Kevin Nolan

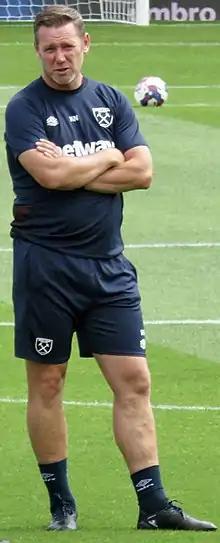
Nolan coaching West Ham United in 2022

Kevin Anthony Jance Nolan (born 24 June 1982) is an English former professional footballer and coach, who manages Northampton Town. He has represented England at under-21 level.